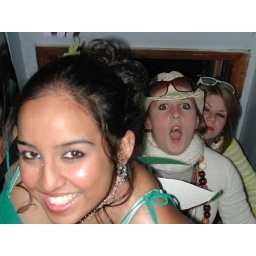
lots of girls dressed in small clothes and sparkles!